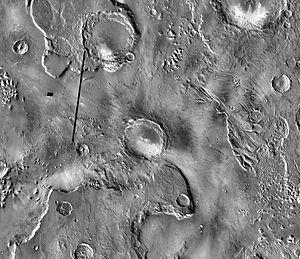
Mojave est un cratère d'impact martien situé dans la région Xanthe Terra. D'un diamètre d'environ 58 km, il a une profondeur d'environ 2,6 km. Le rapport entre la profondeur et le diamètre du cratère, ainsi que sa structure rayonnée, font croire qu'il est relativement jeune.